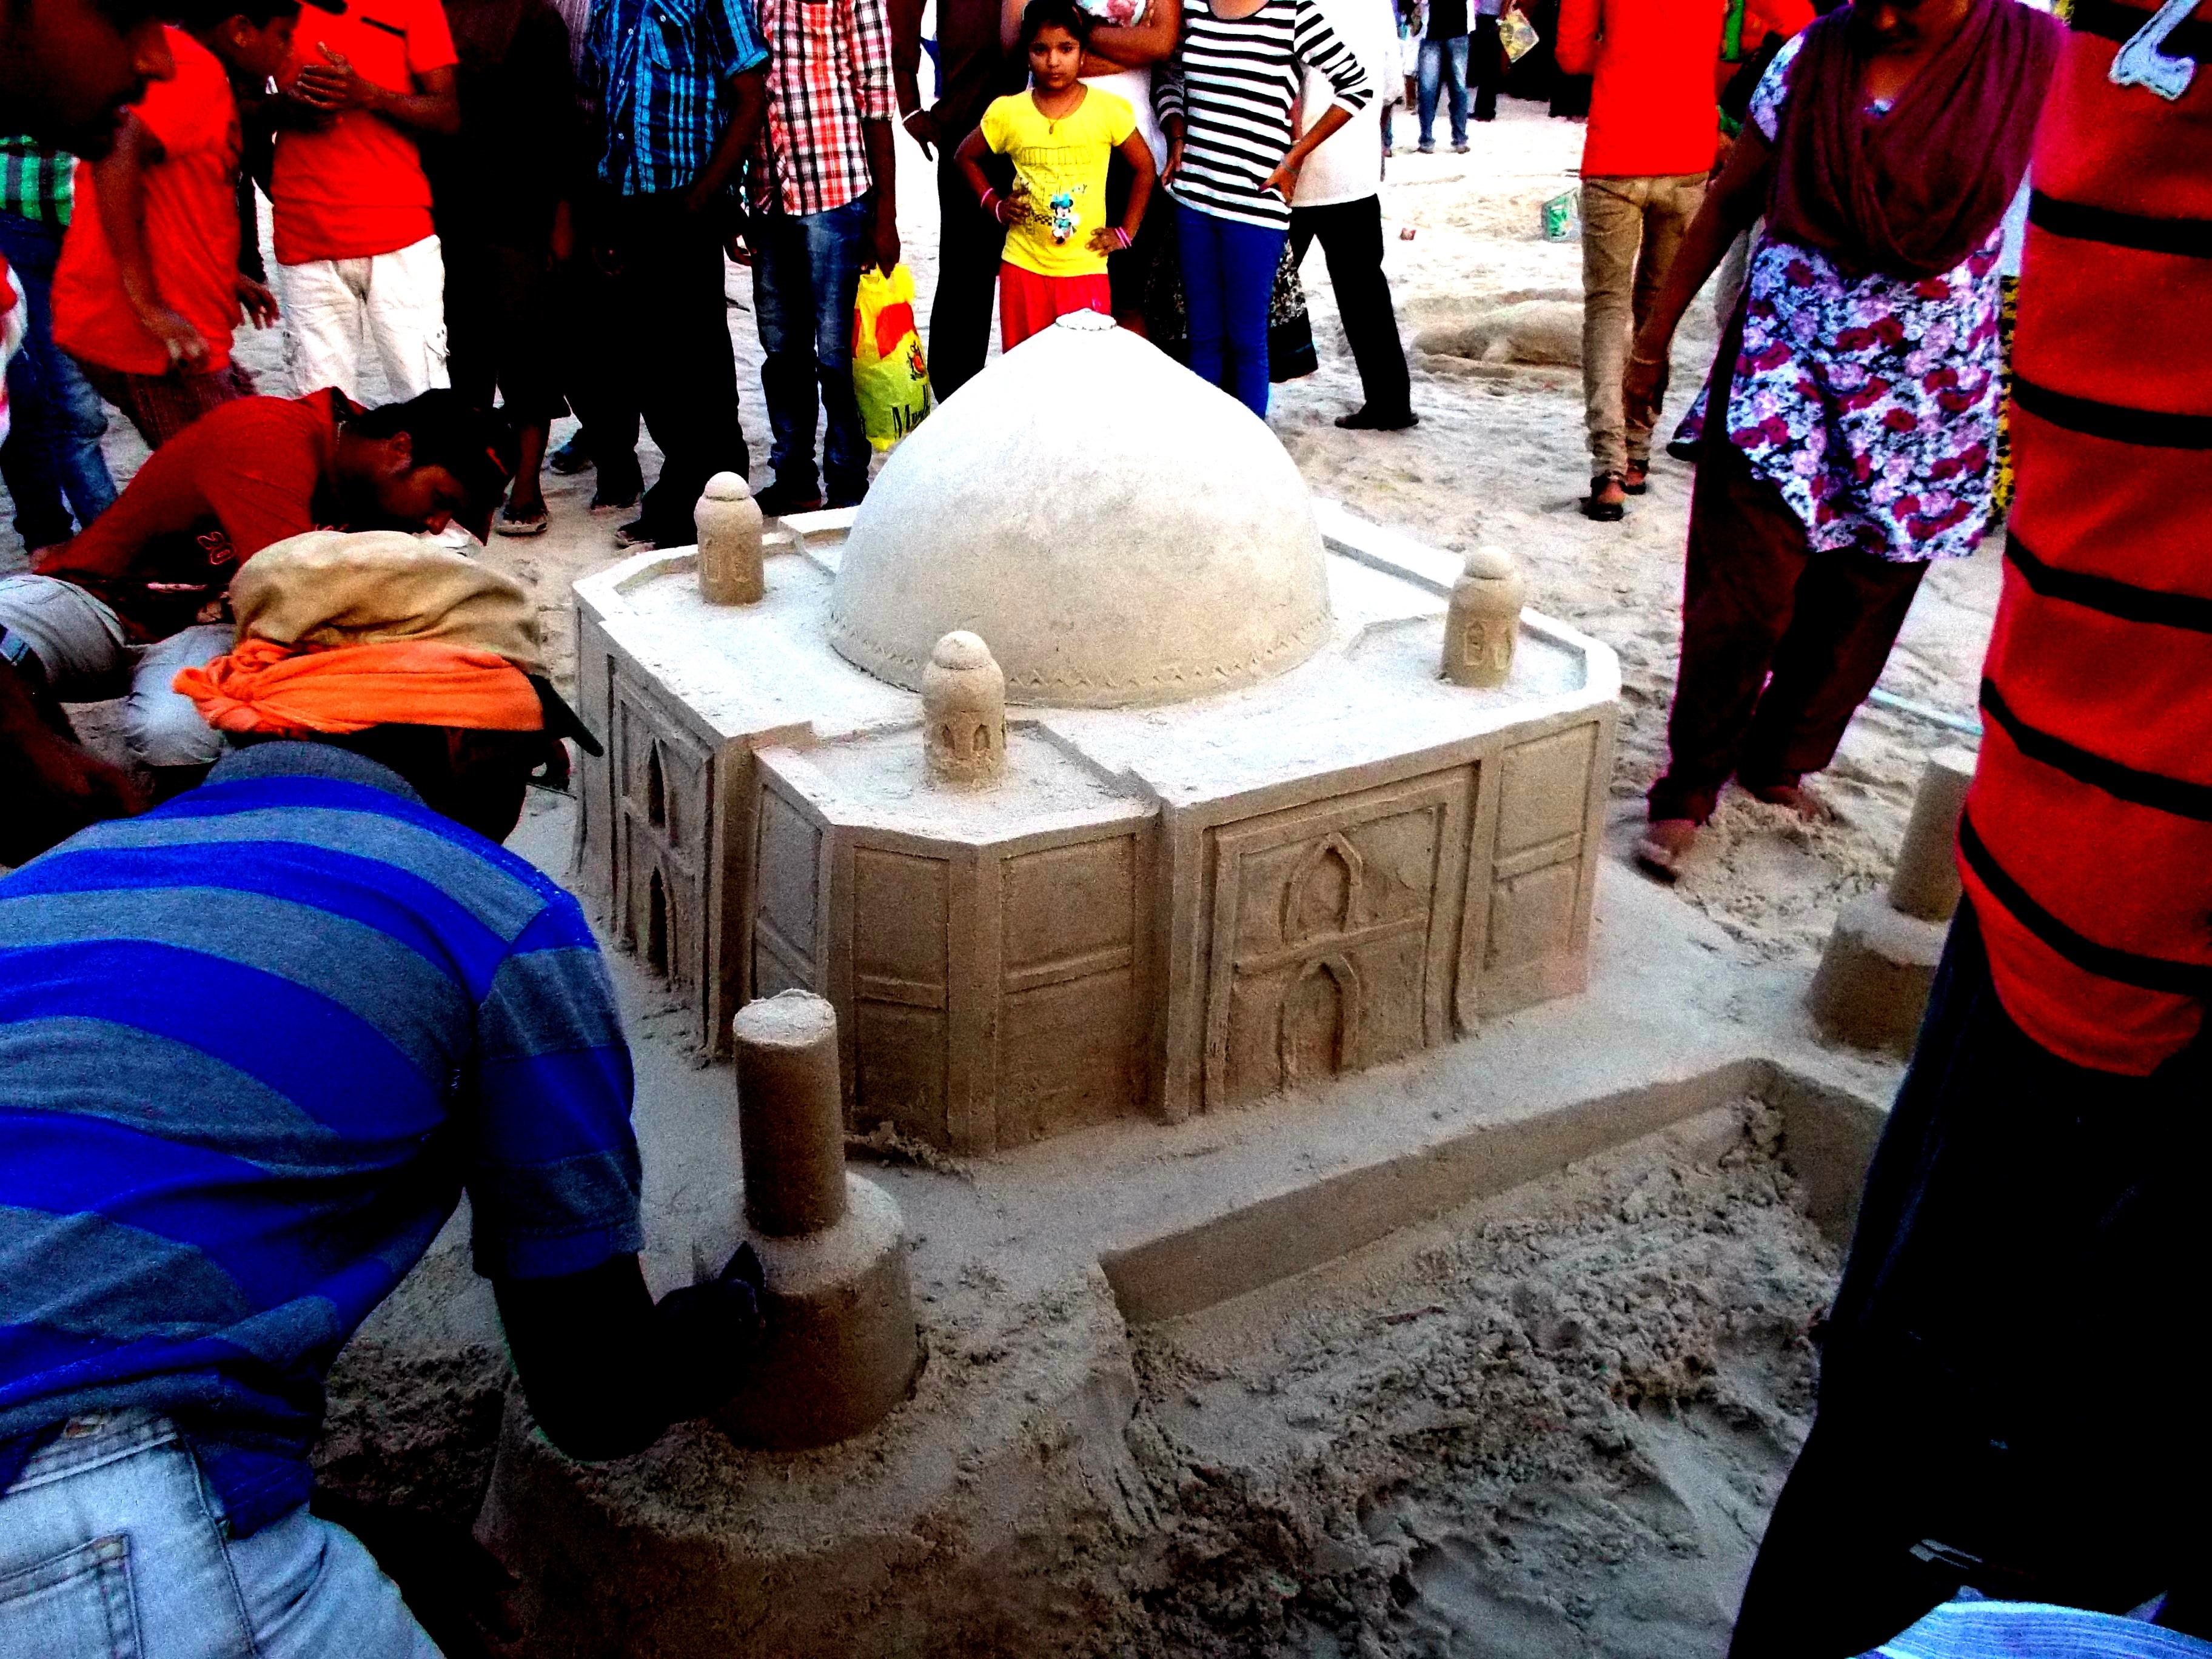
tradition